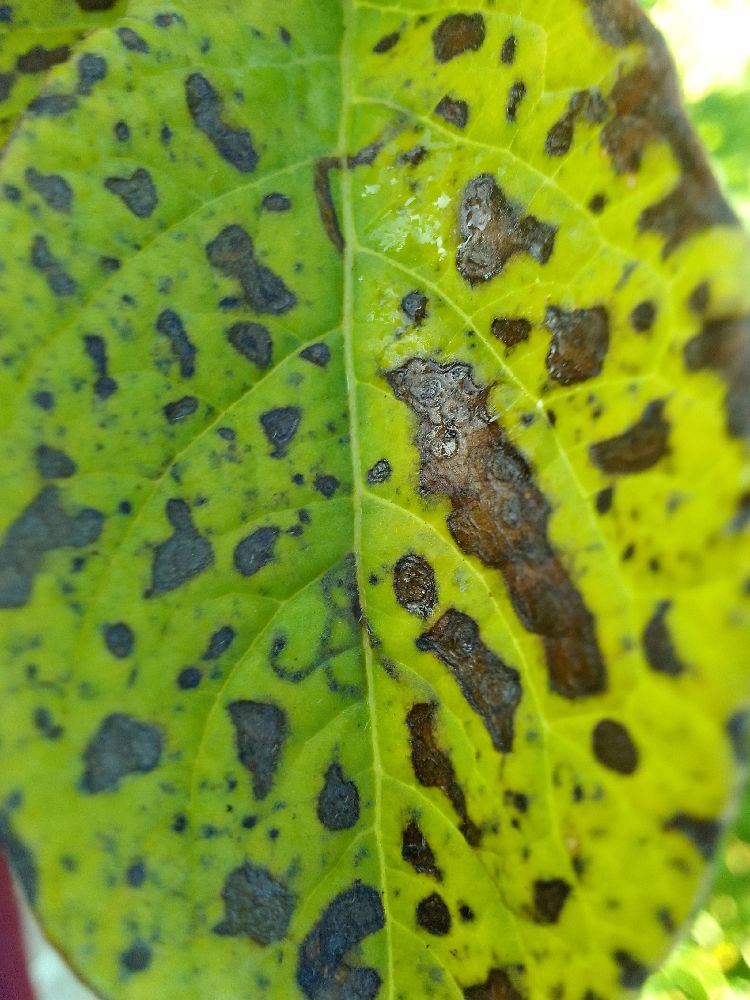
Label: Early blight